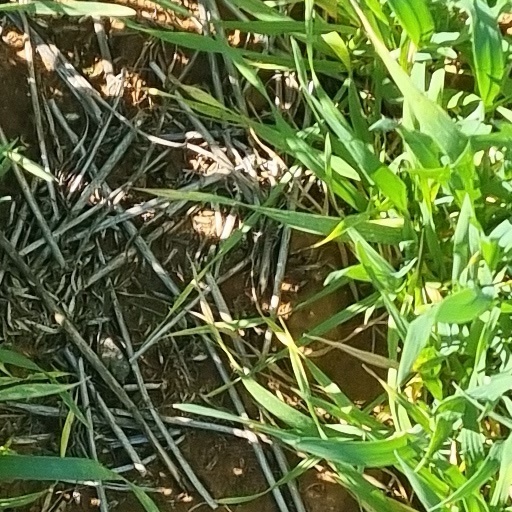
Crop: wheat